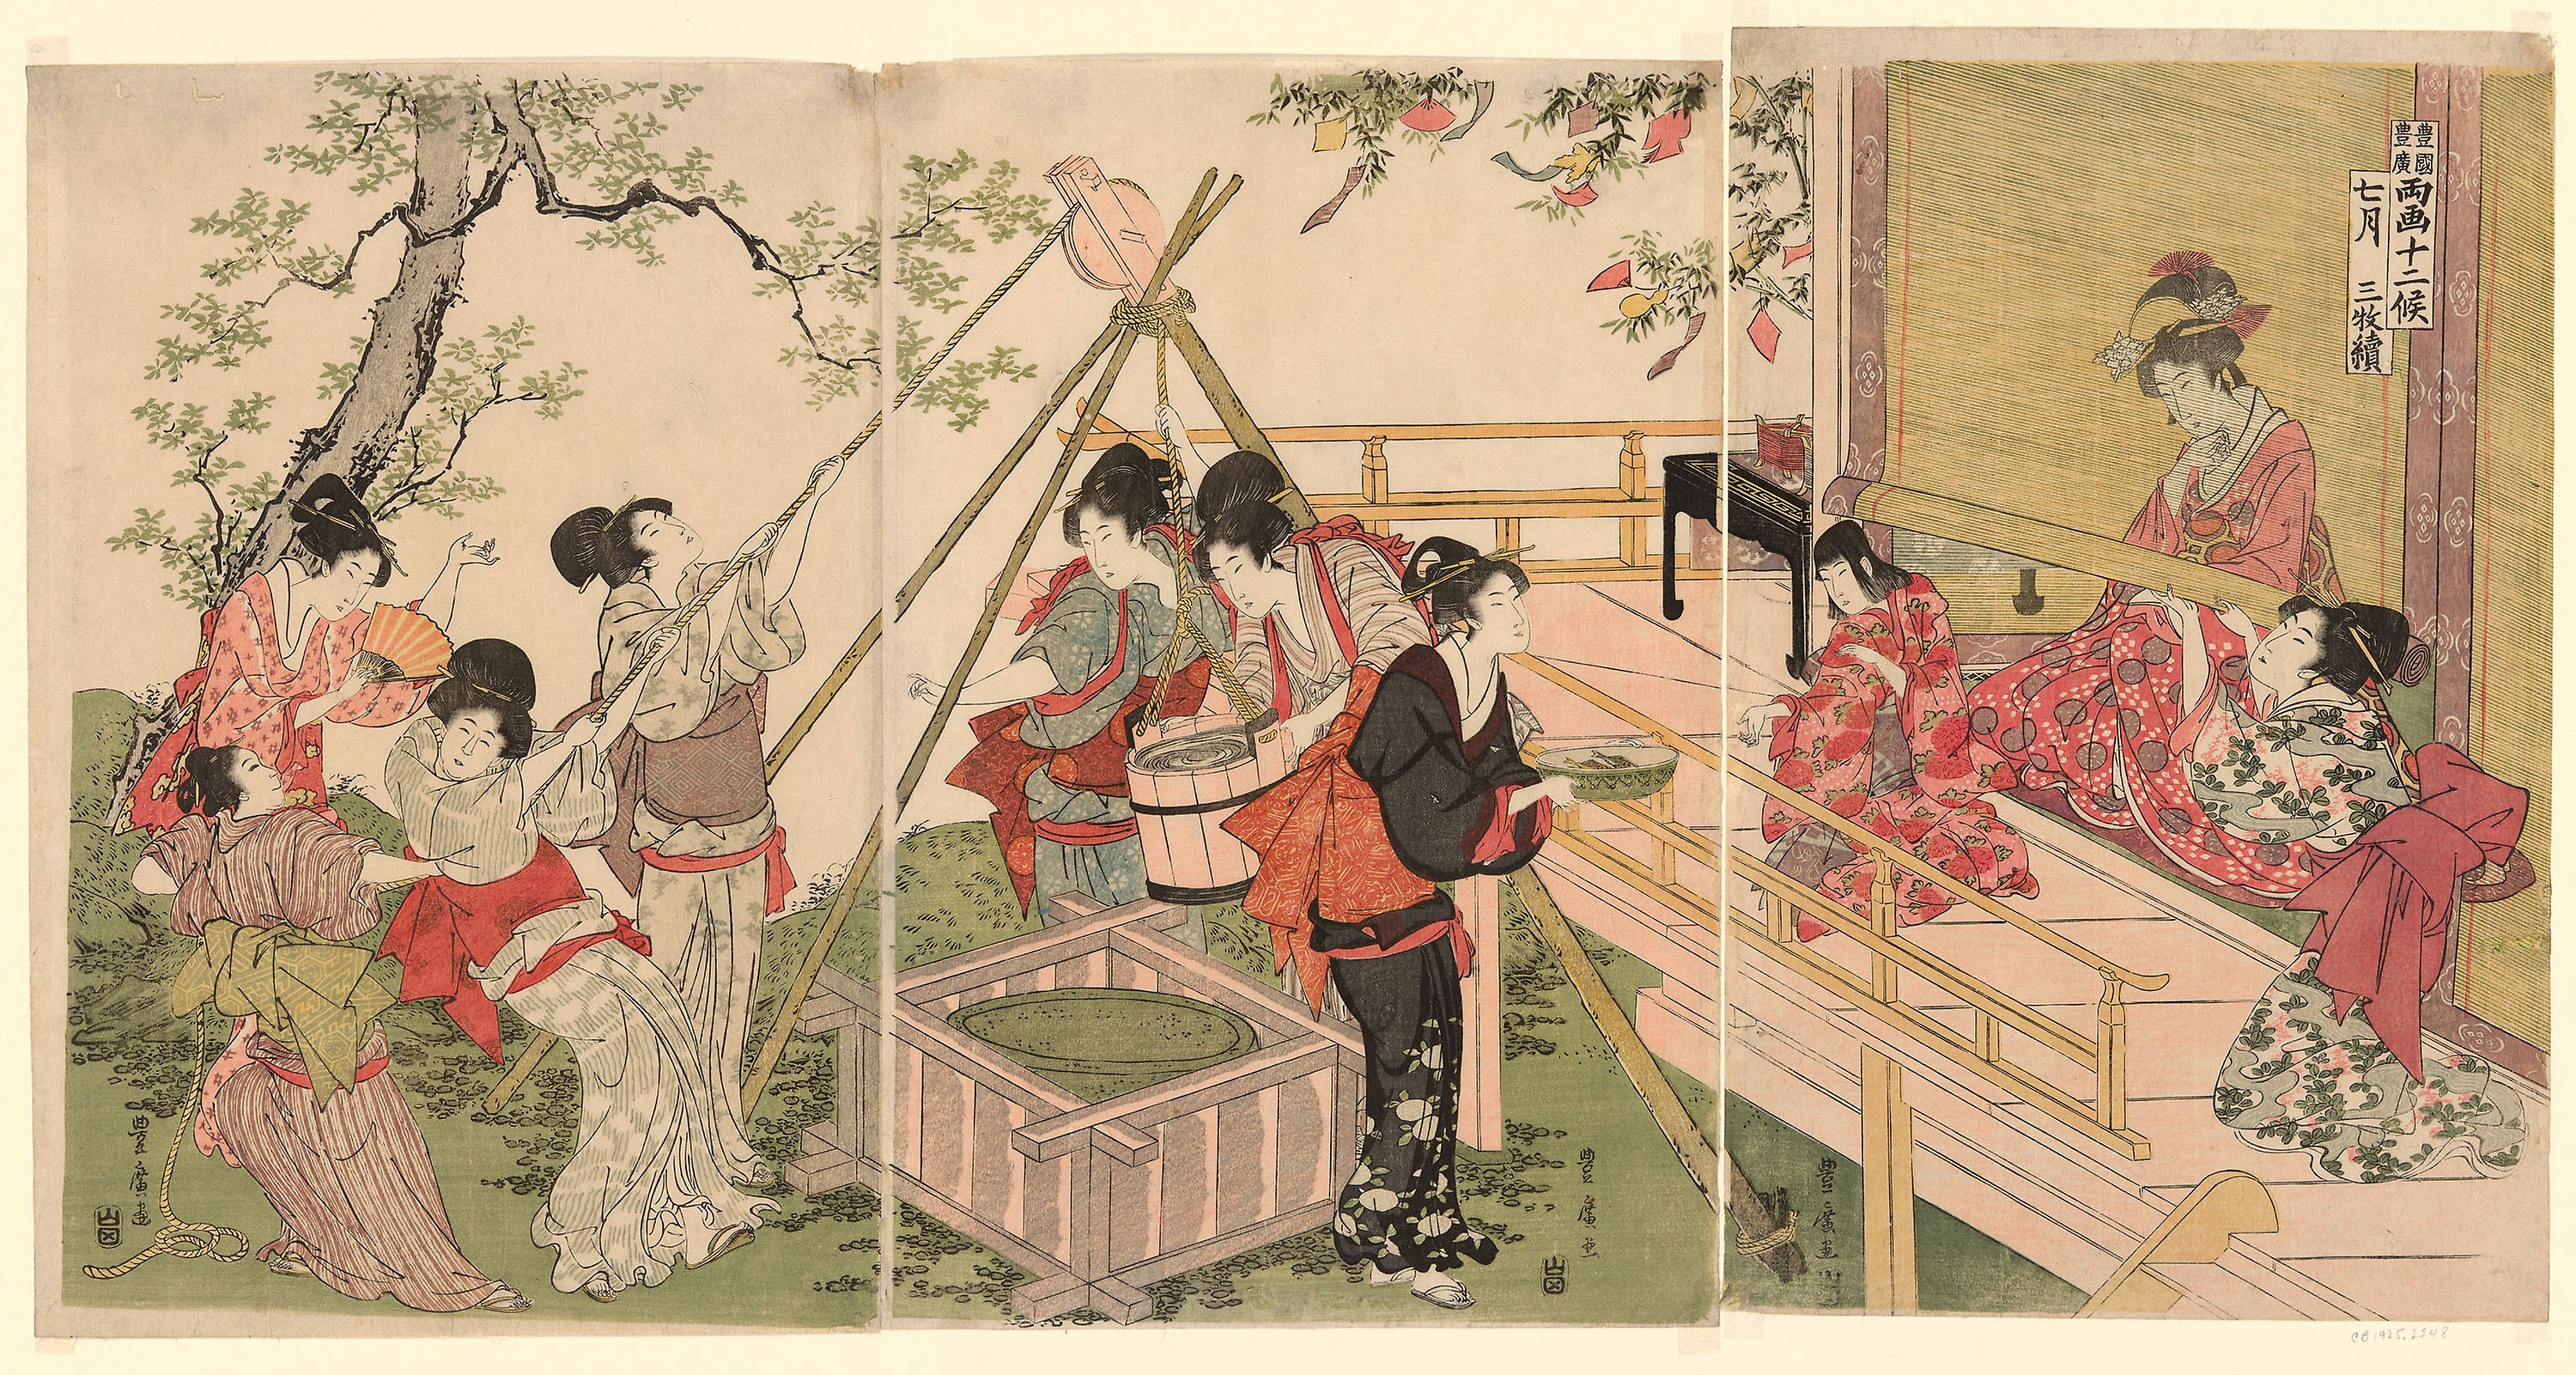
art, illustration, textile, painting, tapestry, history